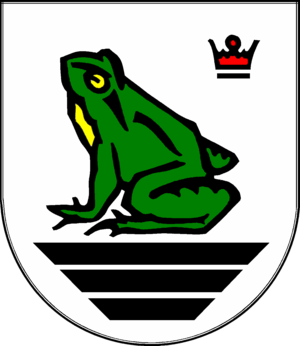
Altenmoor
Coat of arms of Altenmoor
Altenmoor er en by og kommune i det nordlige Tyskland, beliggende i Amt Horst-Herzhorn i Kreis Steinburg. Kreis Steinburg ligger i den sydvestlige del af delstaten Slesvig-Holsten.